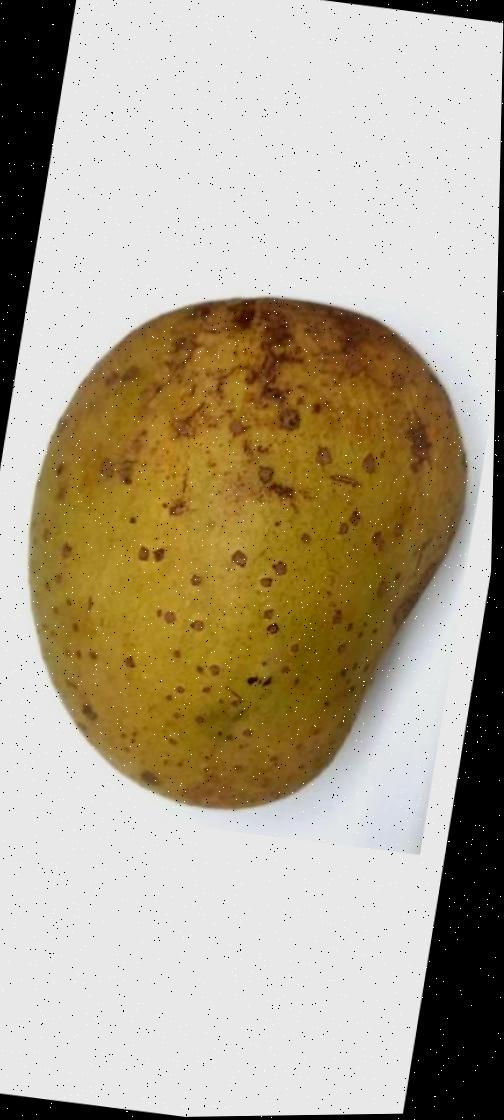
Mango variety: Gourmoti